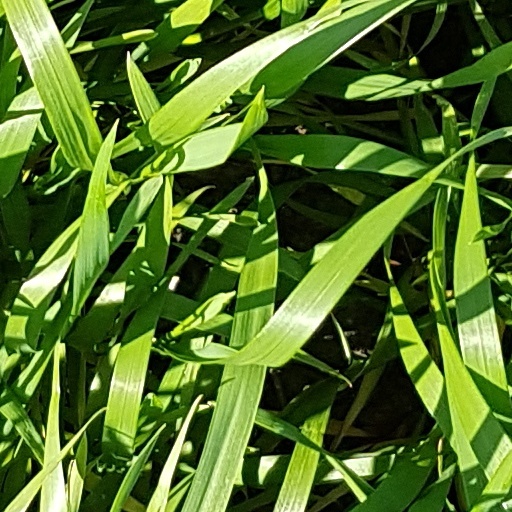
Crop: wheat